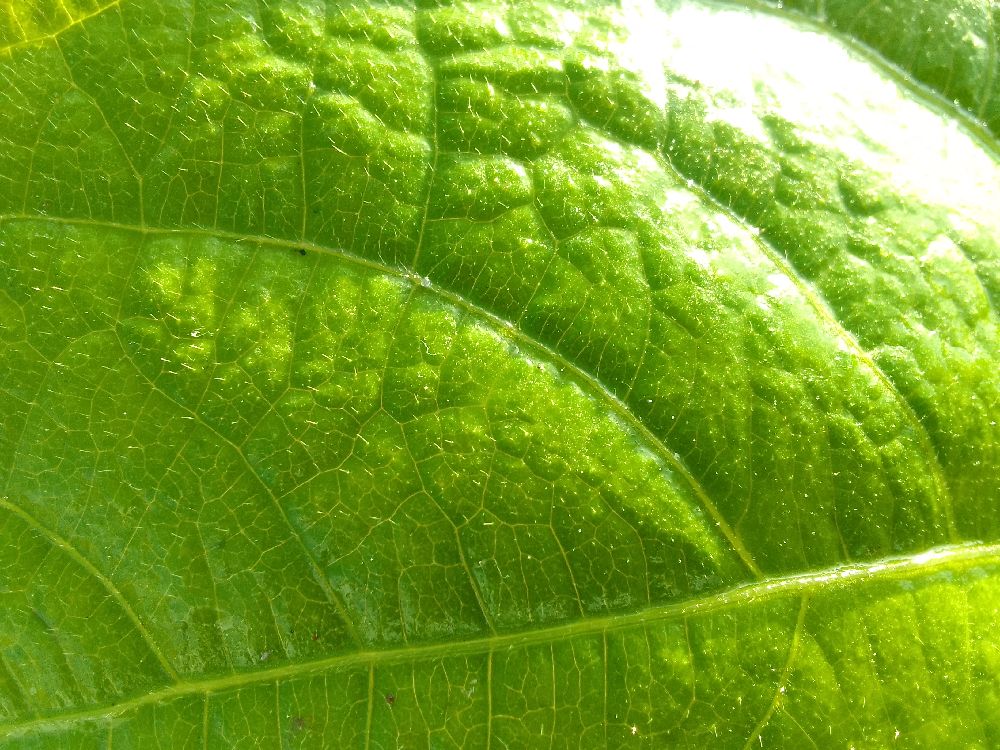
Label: healthy